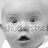
Emotion: surprise